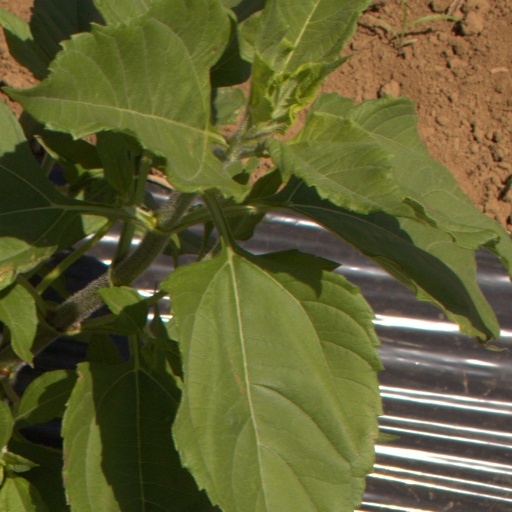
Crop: Jerusalem artichoke